Five Golden Flowers

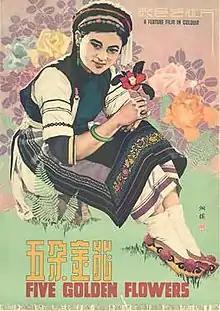

Five Golden Flowers (Chinese: 五朶金花; pinyin: "Wǔ duo jīnhuā") is a 1959 Chinese romantic musical film directed by Wang Jiayi and produced by Changchun Film Studio. The screenplay was written by Zhao Jikang and Wang Gongpu. Set in the Dali City in Yunnan Province, the film is about a Bai ethnic youth, Ah Peng, searching for his beloved ethnic girl Jin Hua (Golden Flower). Made during the Great Leap Forward, the film celebrates socialist construction and agricultural collectivization. The theme song of the film "By the Butterfly Spring," composed by musician Lei Zhenbang, was one of the most well-known folk songs in China. The film was produced and released in 1959. It received exuberant responses from audiences and was exported to 46 countries after its debut. During the Cultural Revolution, it was banned and attacked by Jiang Qing for promoting romanticism. In 1978, the film was re-released. At the Second Asian-African Film Festival in Cairo in 1960, the film won the best director and best actress awards. In the 2000 Changchun Film Festival, "Five Golden Flowers" won first place in the "Top 10 Chinese Films of the Century" selection.